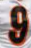
Number: 9